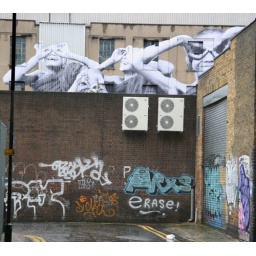
Peering over the wall of the Truman Brewery car park.